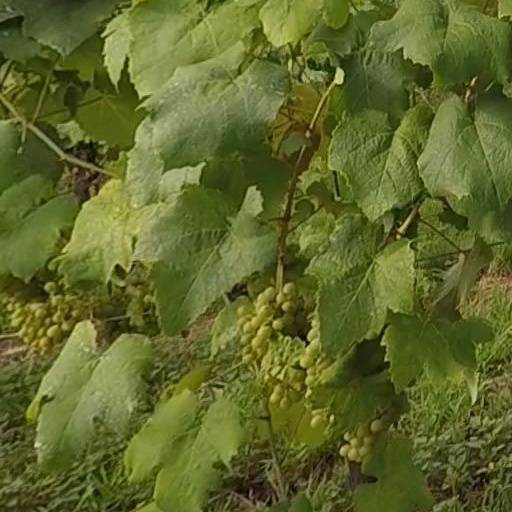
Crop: grape